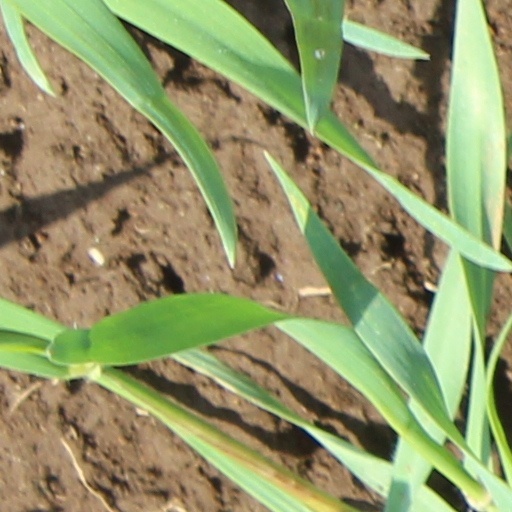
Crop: wheat